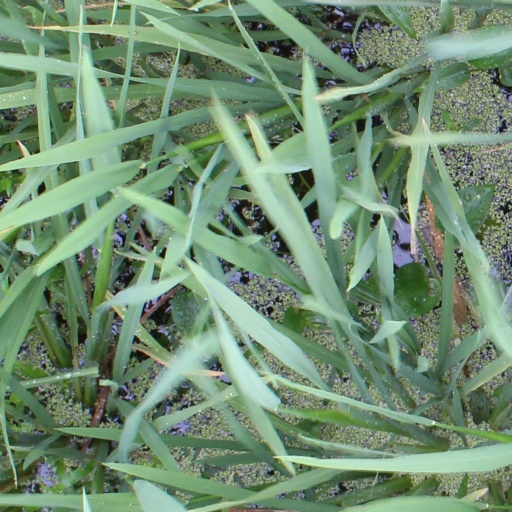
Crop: rice